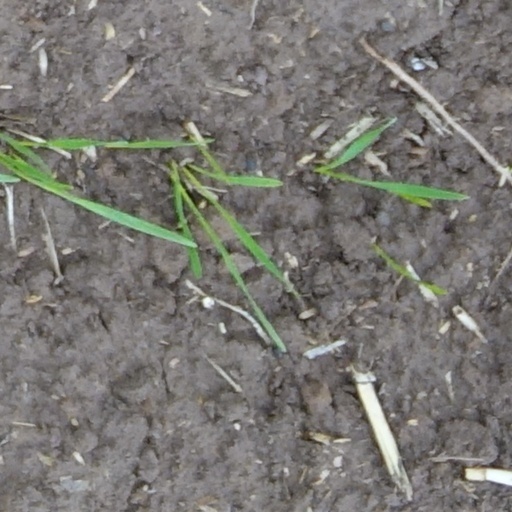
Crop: wheat